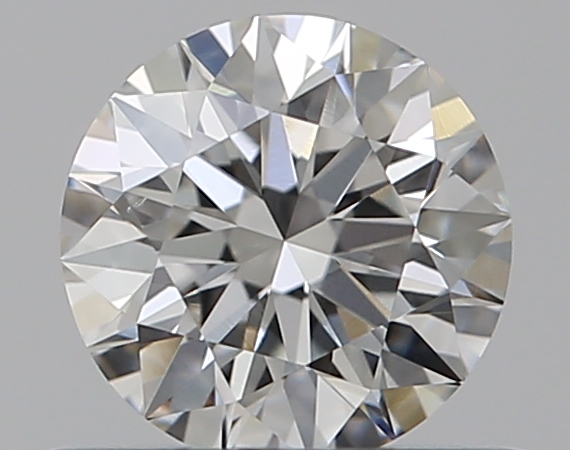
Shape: round
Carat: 0.5
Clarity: VS2
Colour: G
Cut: EX
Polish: EX
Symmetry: EX
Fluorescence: N
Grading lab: GIA
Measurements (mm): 5.05 x 5.09 x 3.18